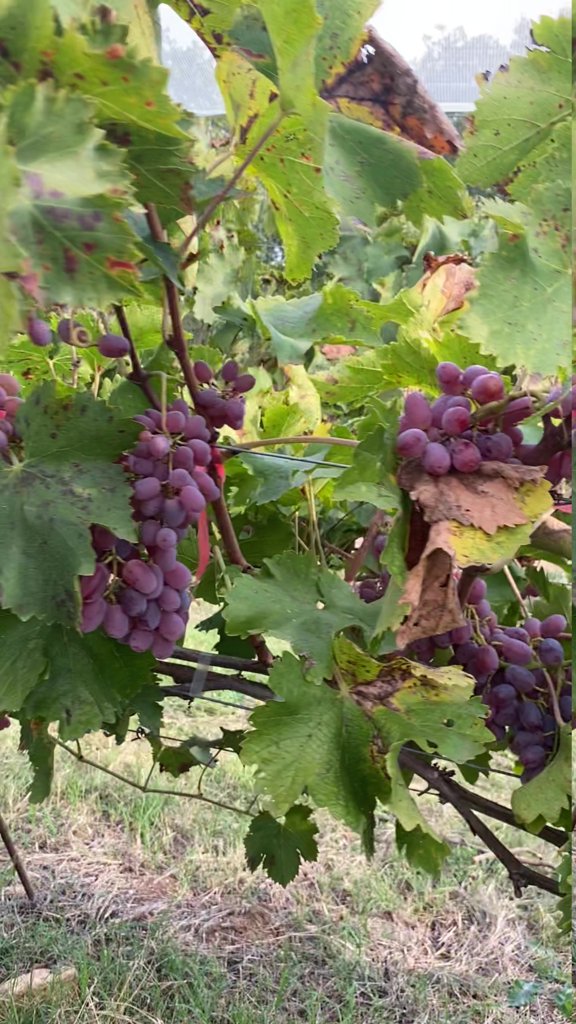
Berries visible: 109
Grape clusters: 5